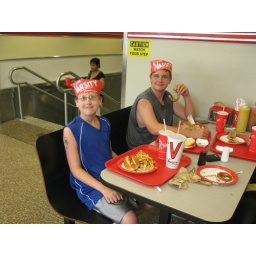
Traveling to Florida. The boys were so excited to stop at the biggest hot dog place in the country